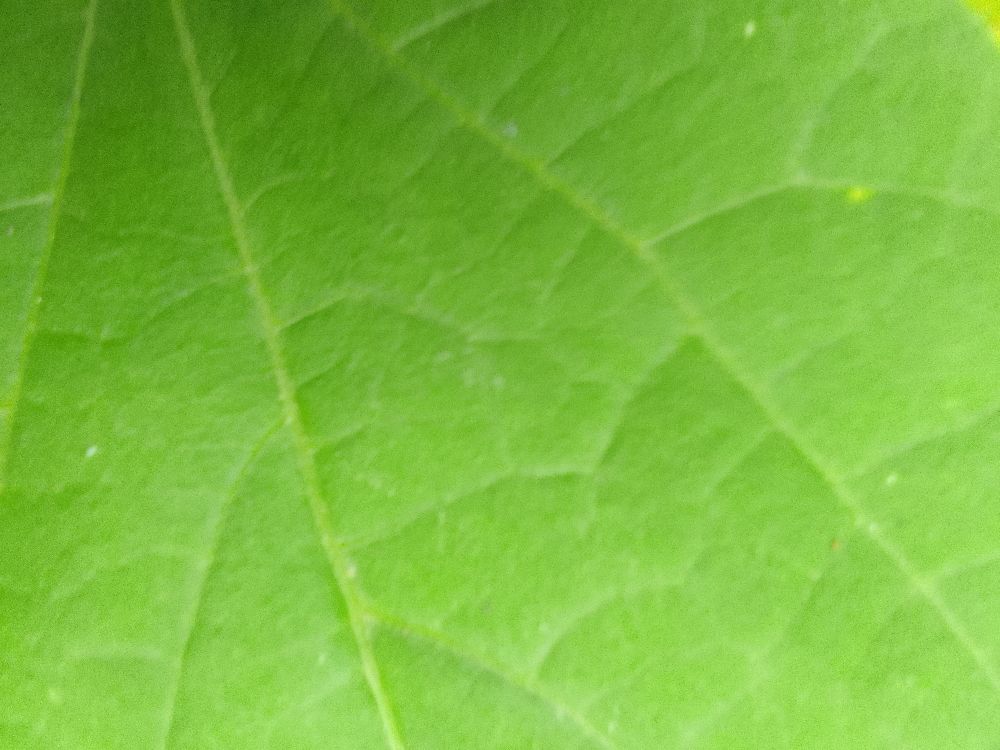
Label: healthy